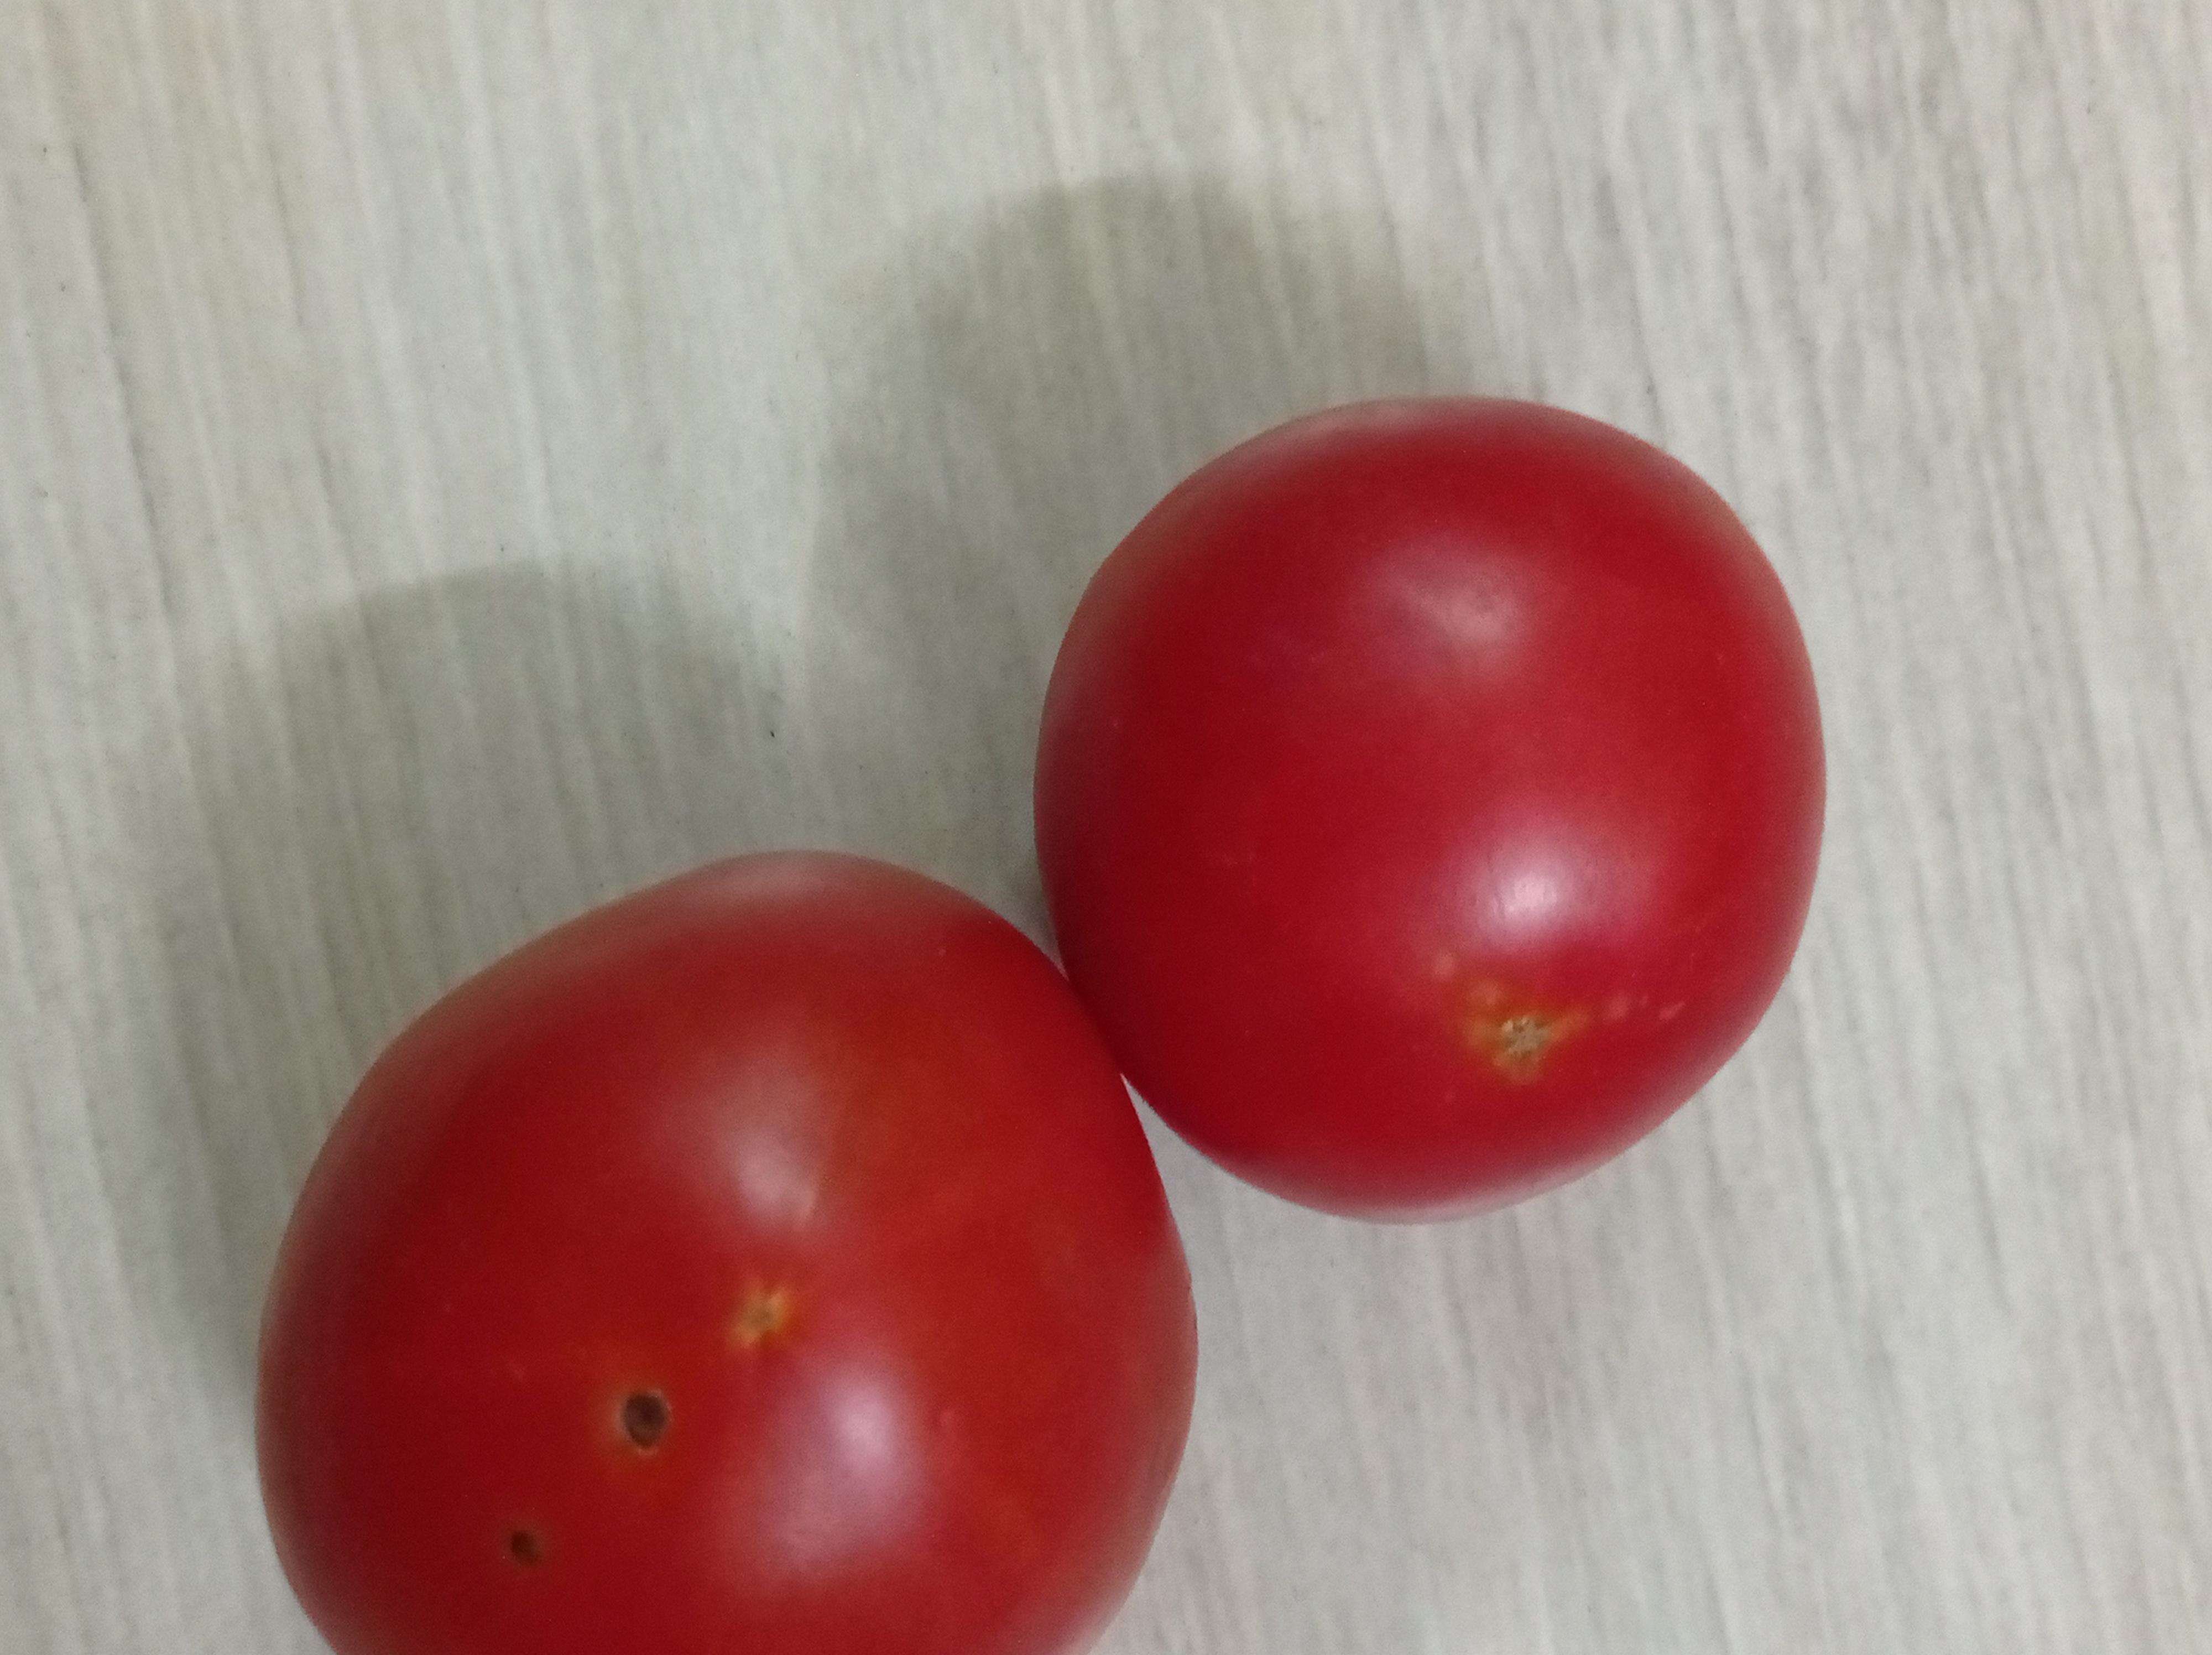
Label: Fresh